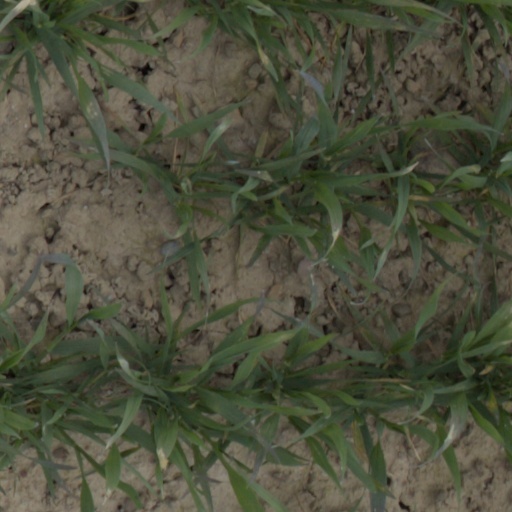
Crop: wheat